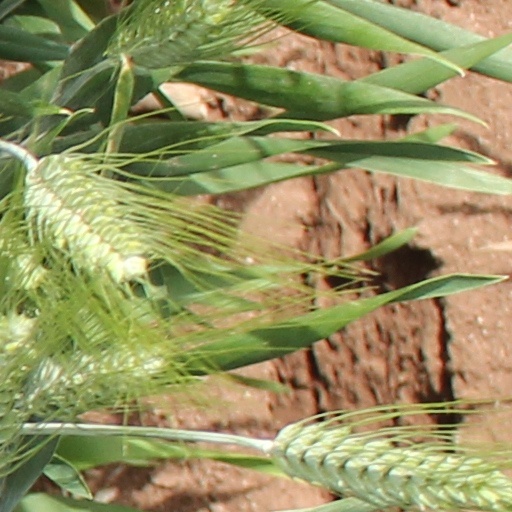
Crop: wheat